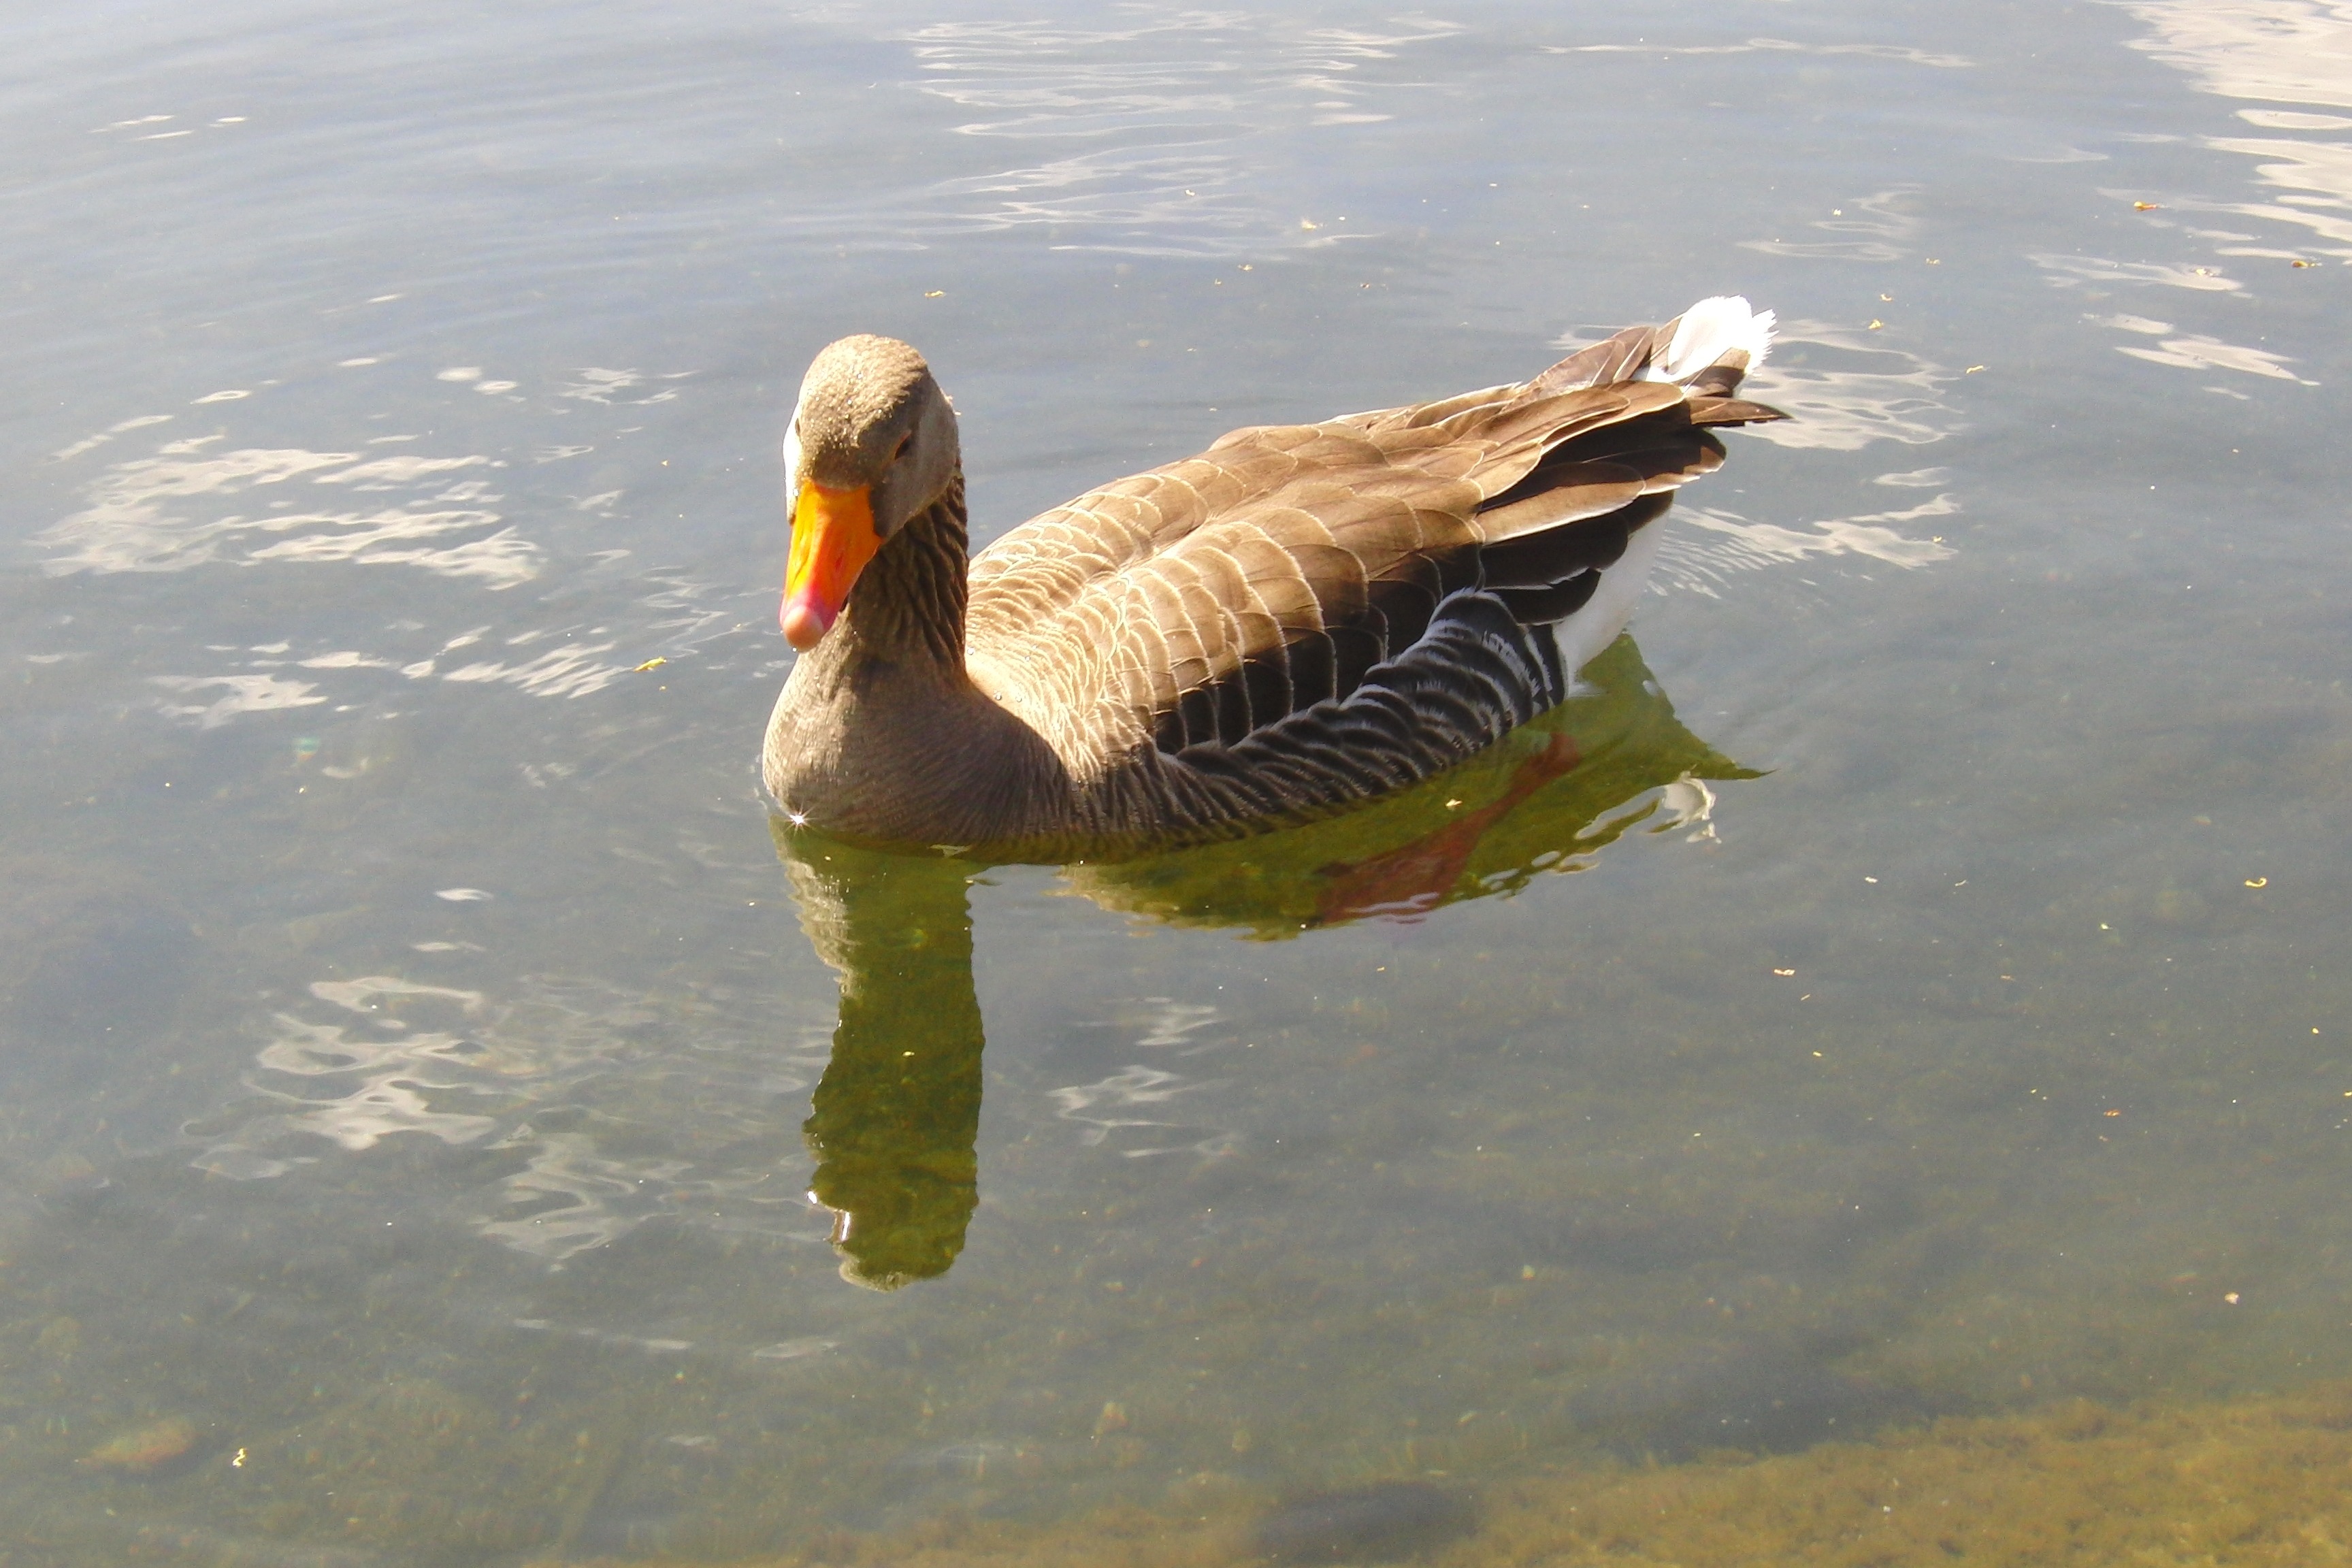
water, bird, wing, animal, summer, wildlife, swim, reflection, beak, feather, fauna, duck, goose, vertebrate, beautiful, waterfowl, waters, water bird, animal world, mallard, pride, greylag goose, wild geese, wild goose, ducks geese and swans